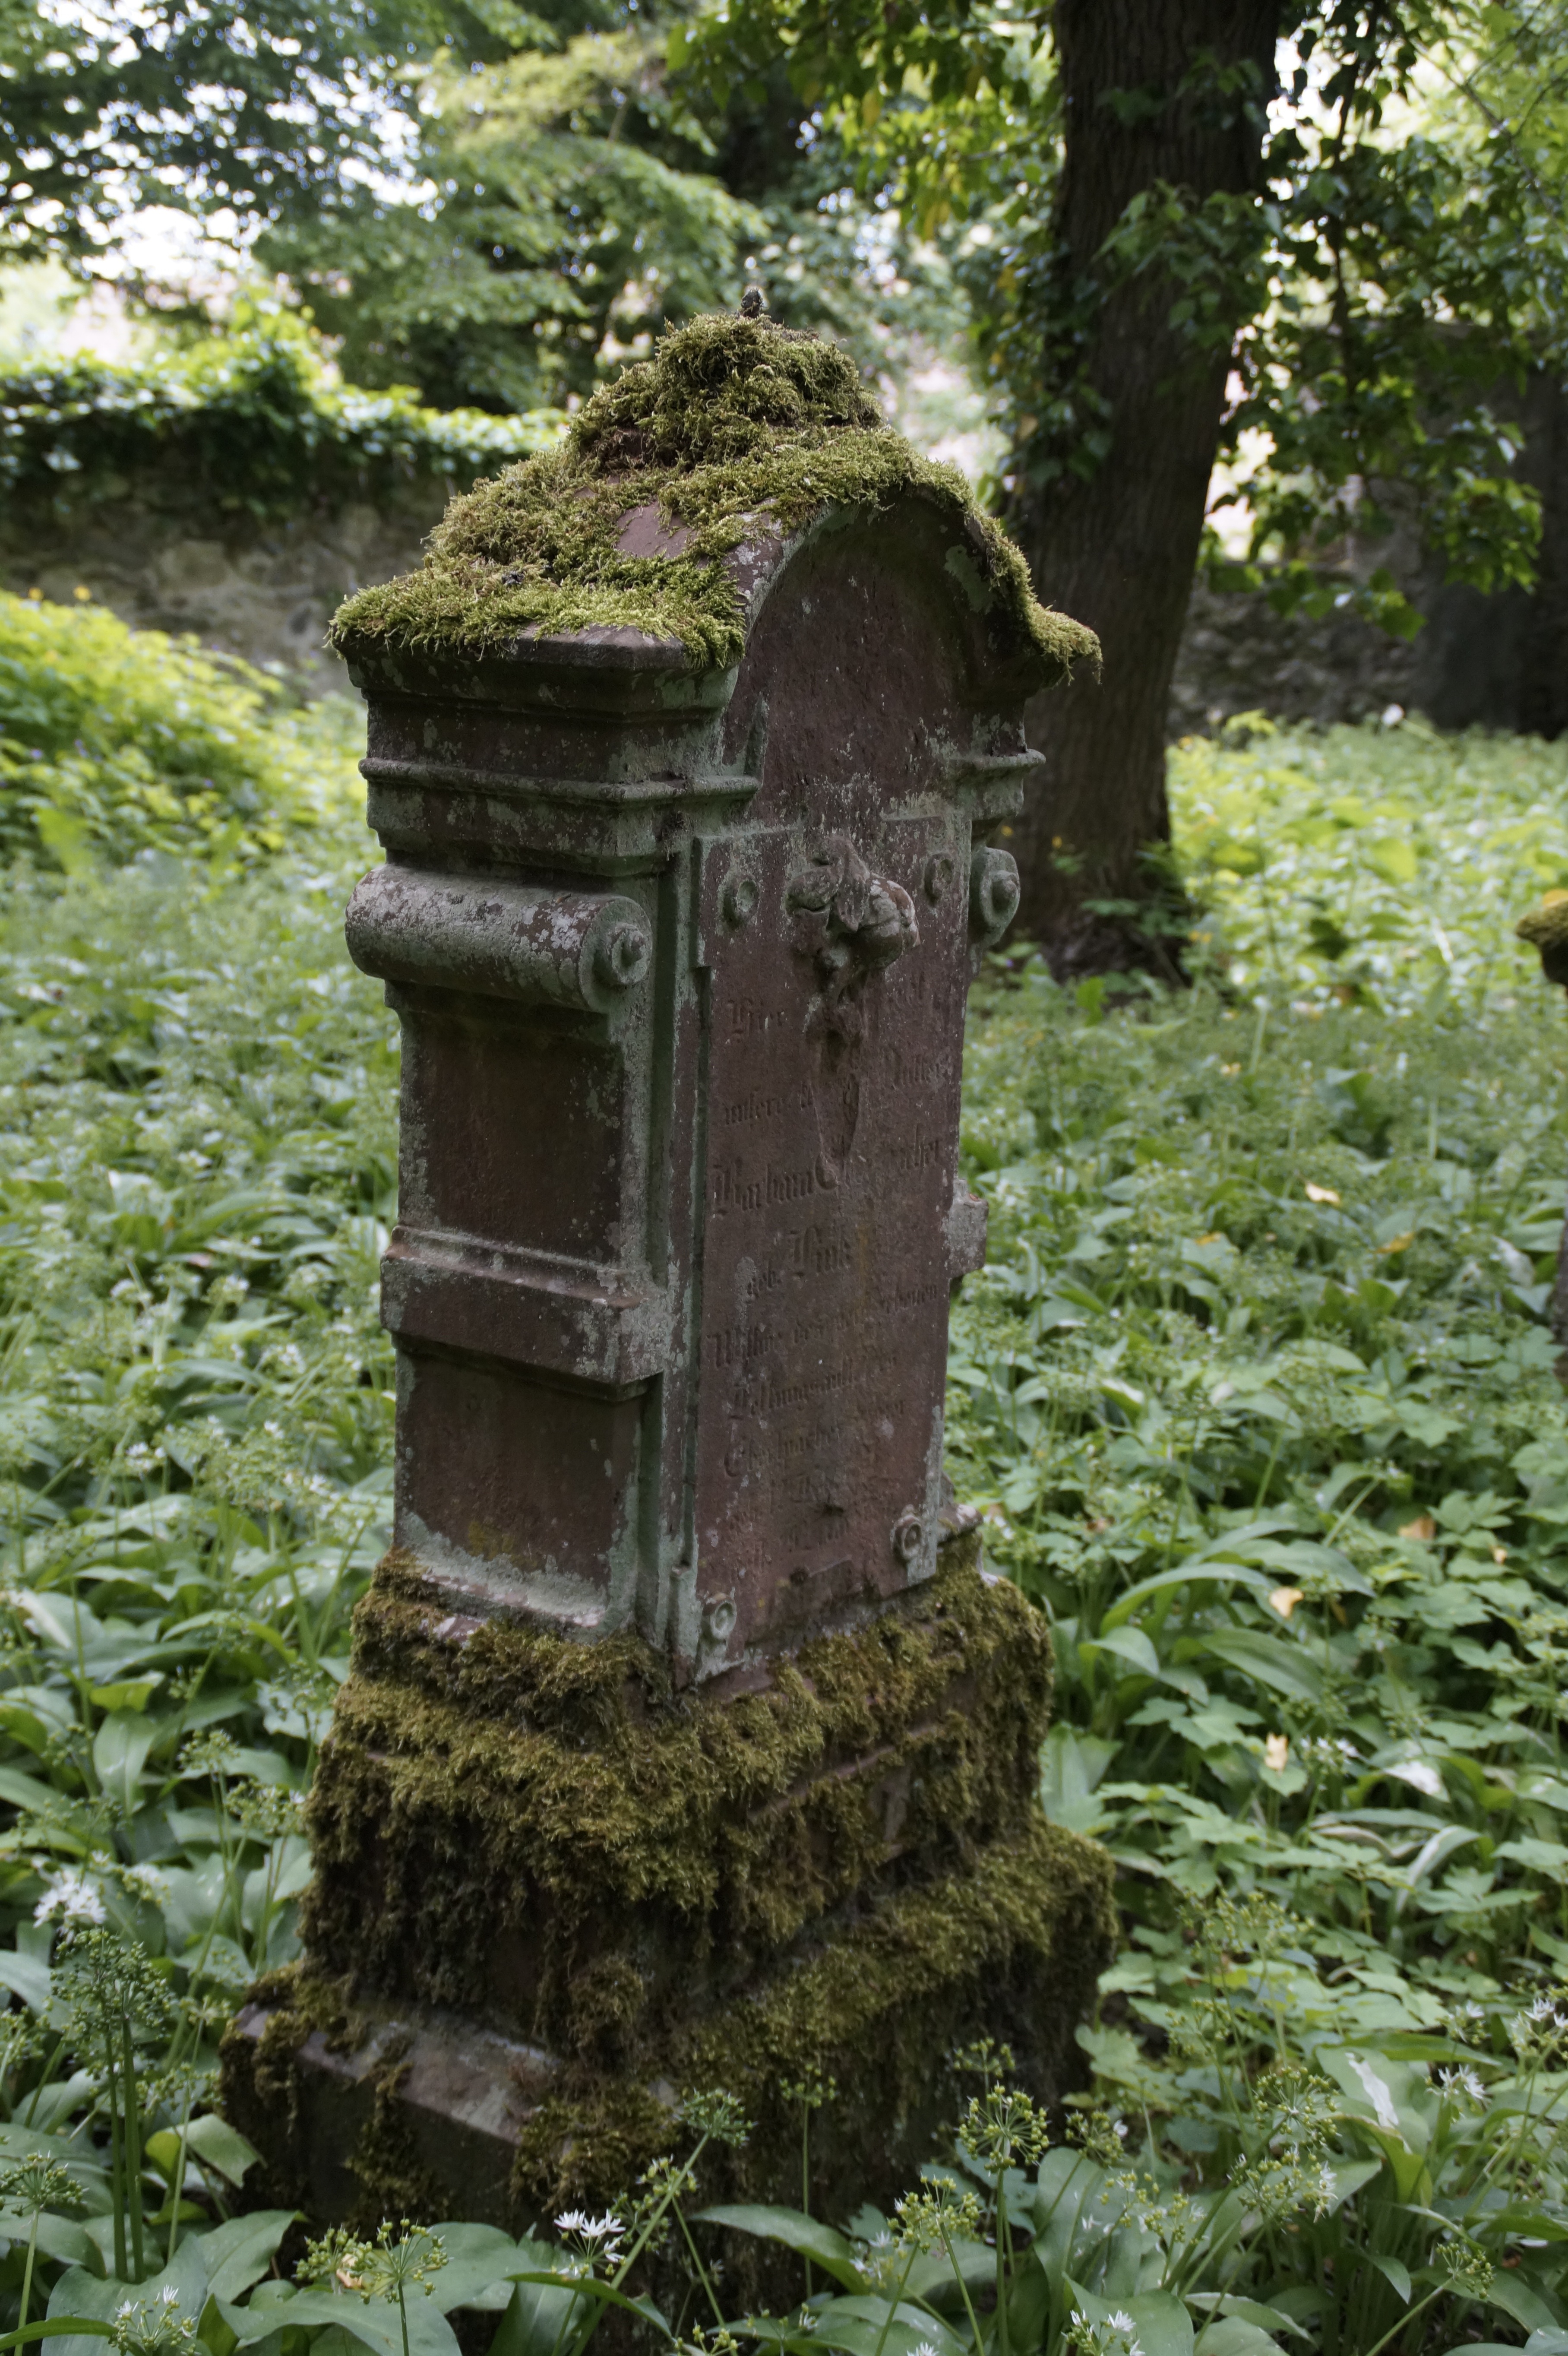
tree, plant, flower, old, green, botany, rest, cemetery, garden, dead, tombstone, death, weathered, grave, died, hohentwiel, yard, silent, buried, resting place, last calm, moss covered